Michigan State Trunkline Highway System

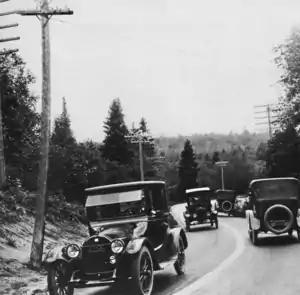
An old photograph of

Passage of the State Reward Trunk Line Highways Act on May 13, 1913, provided for of roadways in a state-financed system. The system comprised 10 "divisions", several of which had associated "branches", that ran along existing roads throughout the state. After the creation of the system, the Huron Shore Road Association scheduled a Road Bee Day on June 13, 1913; some 5,000 men, 200 women, 3,000 teams of horses and 750 automobiles participated in the effort that improved of roads in the state. Further legislation at the time allowed for special assessment taxing districts for road improvements, taxation of automobiles based on weight and horsepower, and tree-planting along highway roadsides. Congress passed the Federal Aid Road Act of 1916, and the state passed a constitutional amendment in 1917 to qualify for federal aid with state funding matches.